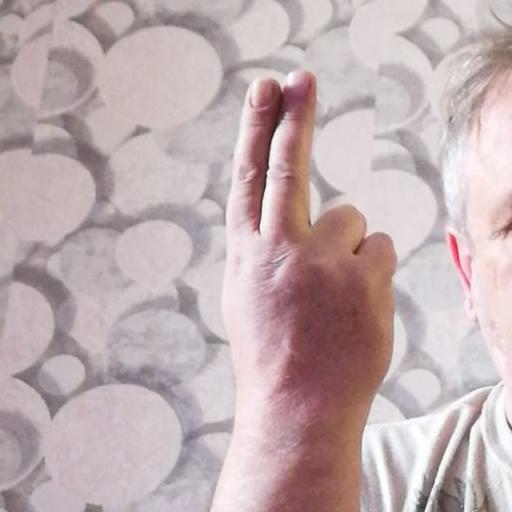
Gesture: two_up_inverted